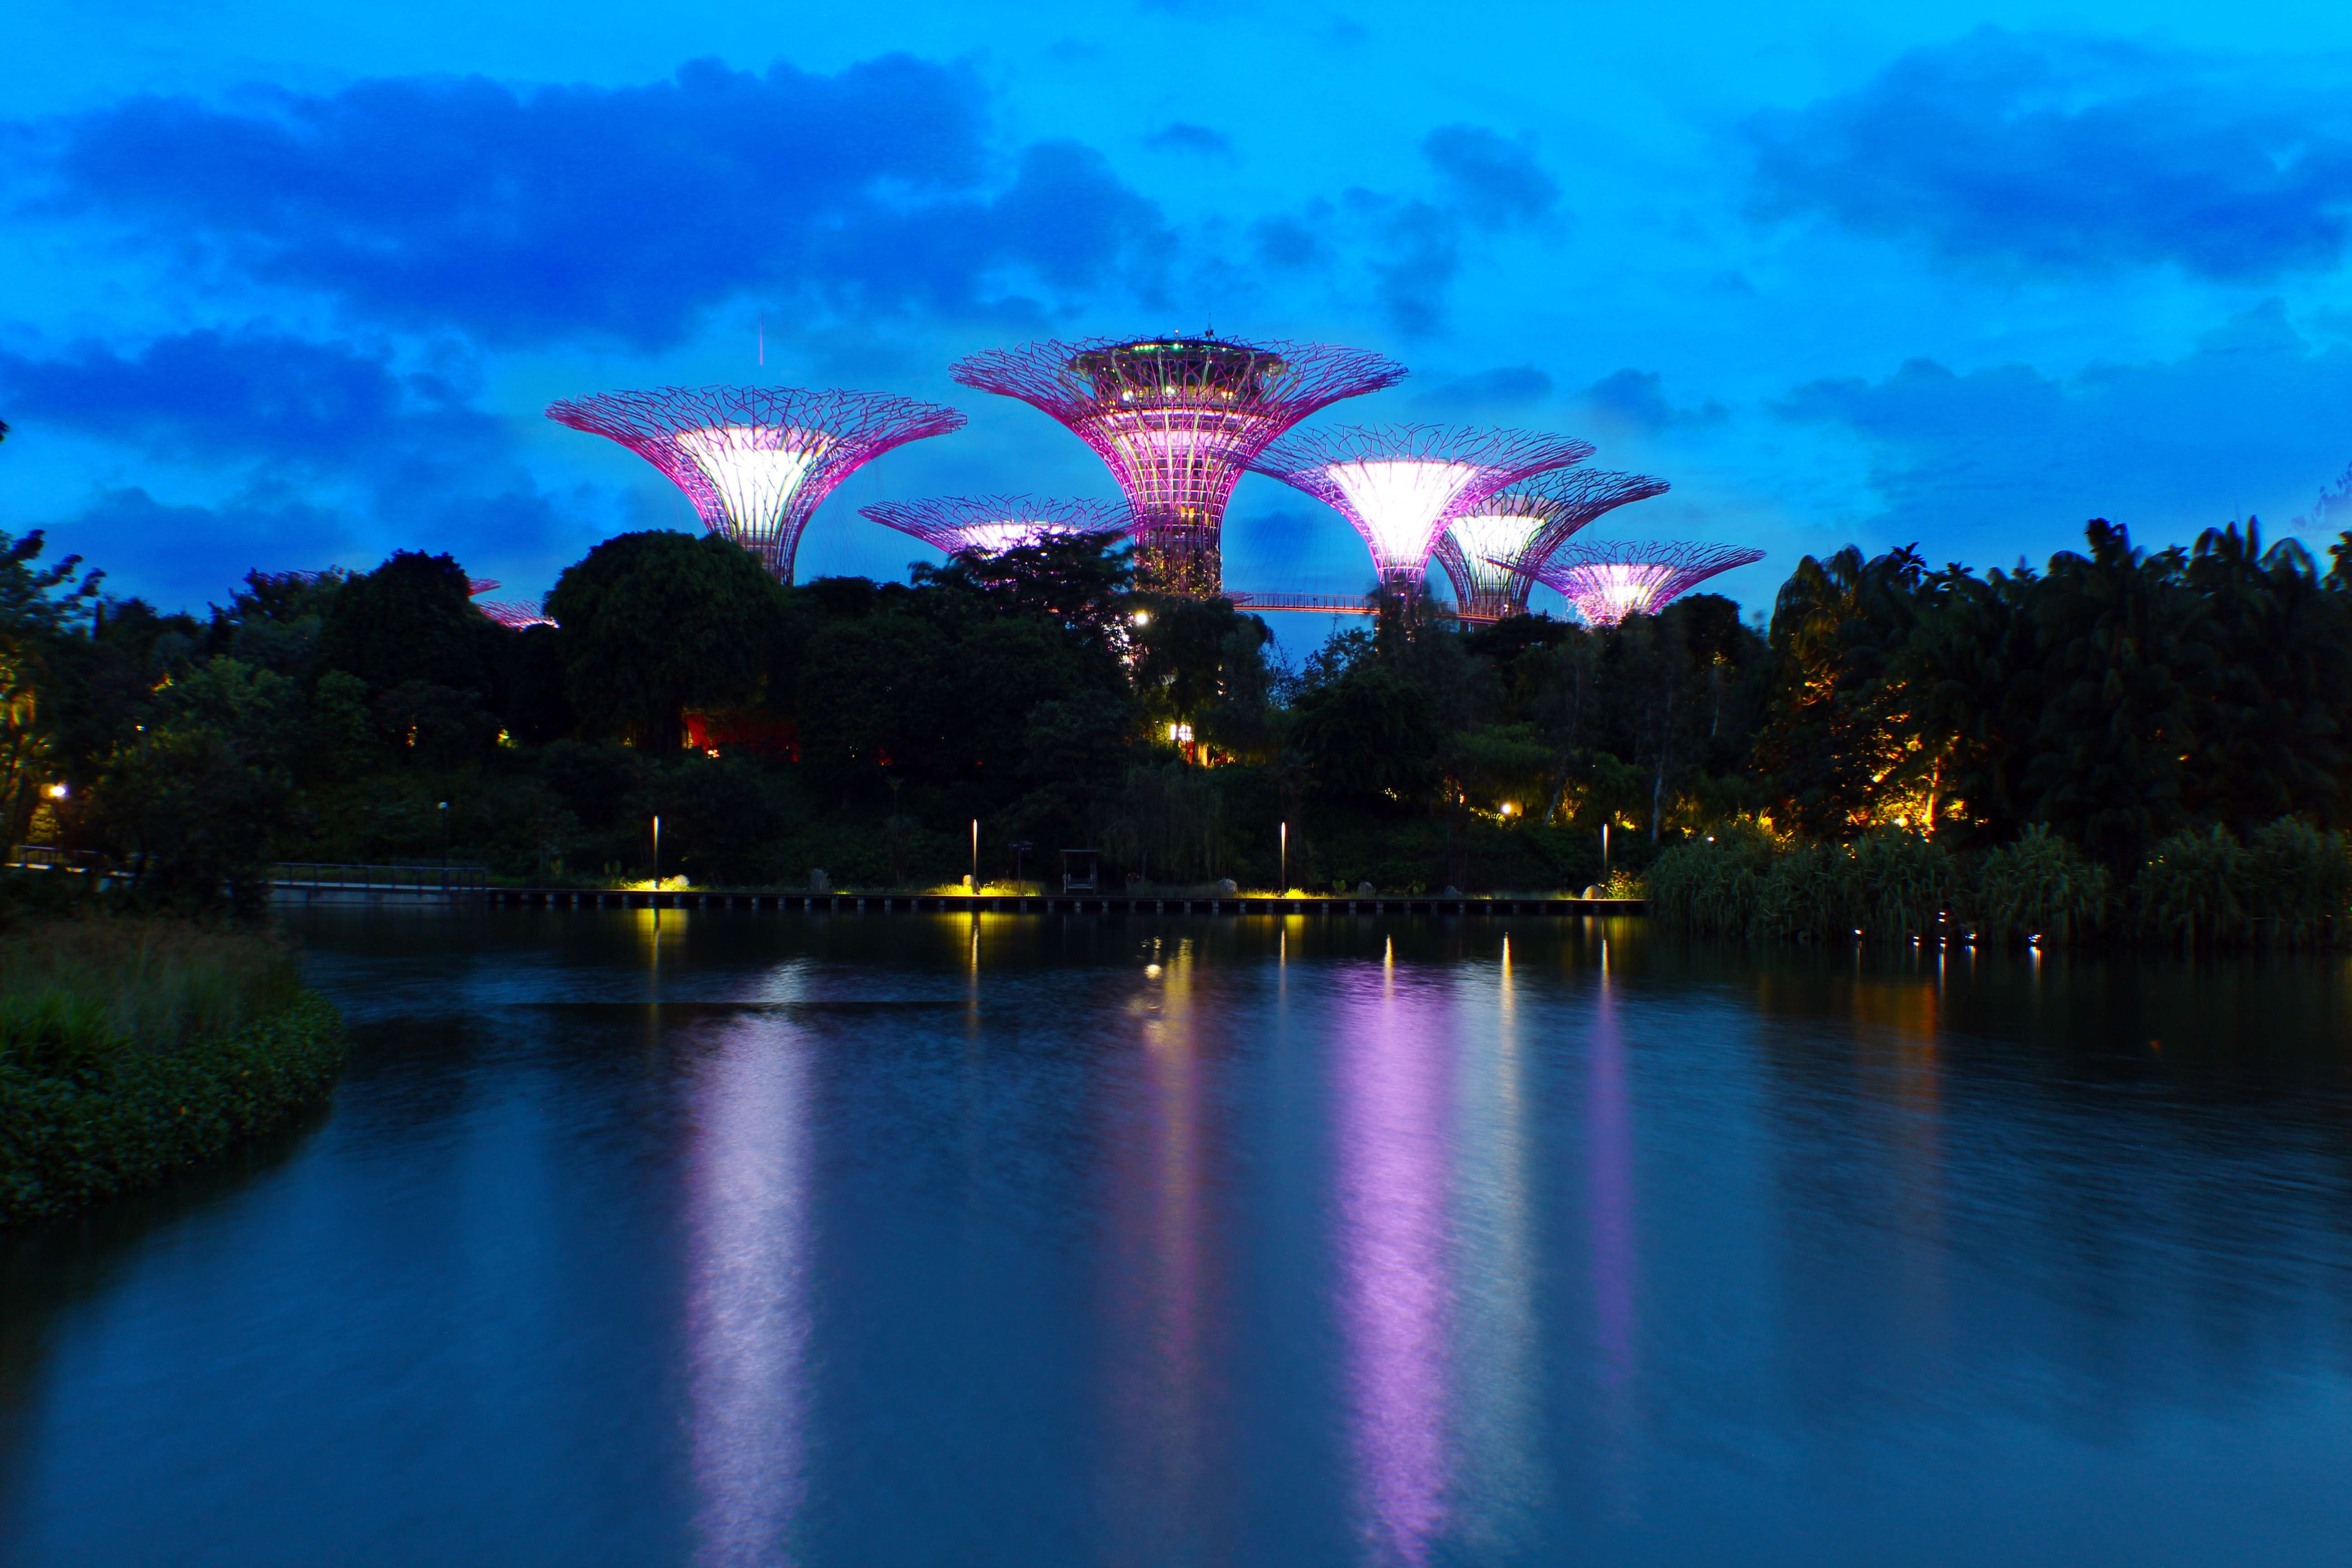
water, structure, sky, street, night, town, building, urban, cityscape, dusk, evening, reflection, swimming pool, city street, city night, city skyline, city buildings, atmosphere of earth